James Nicholas Douglass

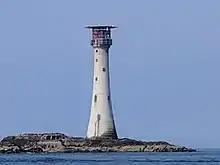
The Smalls Lighthouse off the Welsh coast, Douglass's first solo project. It is still in use today.

Douglass based his plans on the proven design of John Smeaton for the third Eddystone lighthouse, which had used dovetailed granite blocks for strength. Douglass sourced his granite from the De Lank Quarries near Bodmin, Cornwall, and had it shipped to Solva on the Welsh coast where it was dressed (cut and shaped). The Smalls light was completed in 1861, at a cost of £50,125, and in a record-breaking time of two years. Douglass immediately went on to supervise the construction of the Wolf Rock Lighthouse, designed by James Walker, and was appointed as Engineer-in-Chief of Trinity House in 1862.